Service (Tenrikyo)

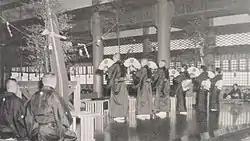
The "Teodori" performed at Tenrikyo Church Headquarters.

The Teodori ( or ) refers to the part of the Service that is sung, danced, and played to the text of the Eight Verses of the Yorozuyo and the Twelve Songs, or the fourth and fifth sections of the "Mikagura-uta." Whereas the Kagura is performed exclusively at the Jiba in Tenri, the Teodori can be performed anywhere, such as at branch churches and in followers' homes.